Côte de Granit Rose

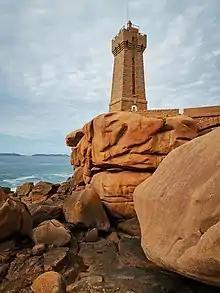
Men Ruz lighthouse, Ploumanac'h, Brittany, France

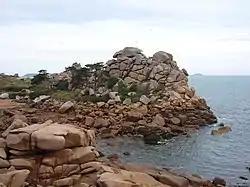

The Côte de granite rose or Pink Granite Coast is a stretch of coastline in the Côtes d'Armor departement of northern Brittany, France. It stretches for more than thirty kilometres from Plestin-les-Grèves to Louannec, encompassing Trégastel.